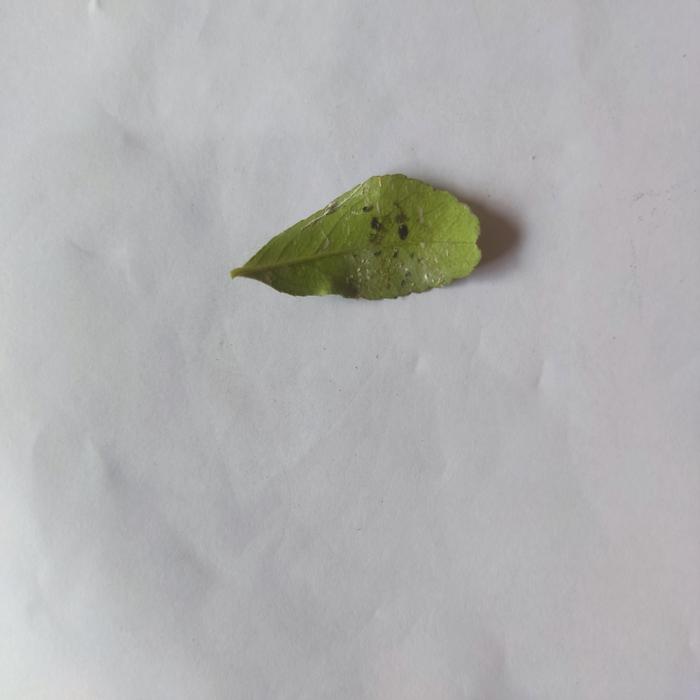
Crop: Lemon
Leaf condition: Sooty_Mold